Drosophila testacea species group

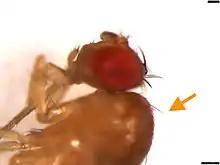
"Drosophila testacea" and "Drosophila neotestacea" can be readily identified compared to close relatives by the upward-turn of its presutural seta (orange arrow)

The species "D. testacea" and "D. neotestacea" of the Testacea species group can be identified based on the presence or absence of an upward turn on the presutural seta of the mesonotum (anterior dorsal thorax). The Testacea species group is a phylogenetically concise lineage consisting of 4 species. The closest outgroup of Testacea species is the Drosophila bizonata species group.